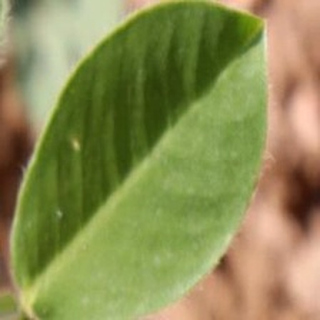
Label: healthy_groundnut